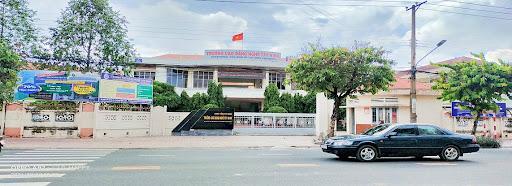
có một chiếc ô tô đang chạy ở trên đường